Steatocystoma simplex

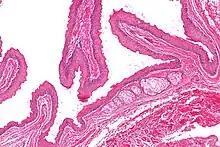
Micrograph of a steatocystoma showing the characteristic corrugated eosinophilic lining. H&E stain

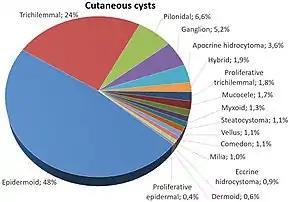
Relative incidence of cutaneous cysts. Steatocystoma is labeled at right.

Steatocystoma simplex is a skin condition characterized by simple cysts forming in the ducts of sebaceous glands of the skin. It may be sporadic or hereditary. It occurs with equal frequency in adult women and men, and cysts are typically found on the face, trunk, or extremities. It is related to Steatocystoma multiplex.